Ragna Margrét Brynjarsdóttir

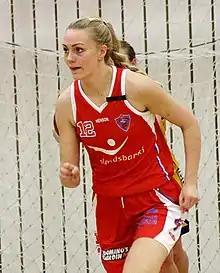
Ragna Margrét with Valur in 2014.

Ragna Margrét Brynjarsdóttir (born 30 March 1990) is an Icelandic basketball player and a former member of the Icelandic national basketball team. She won the Icelandic championship in 2007 and 2009 as a member of Haukar and was named to the Úrvalsdeild Domestic All-First Team in 2011 and 2017. Following her retirement in 2019 she started working as an analyst on Domino's Körfuboltakvöld, a weekly show covering the "Úrvalsdeild karla" and "Úrvalsdeild kvenna" leagues.